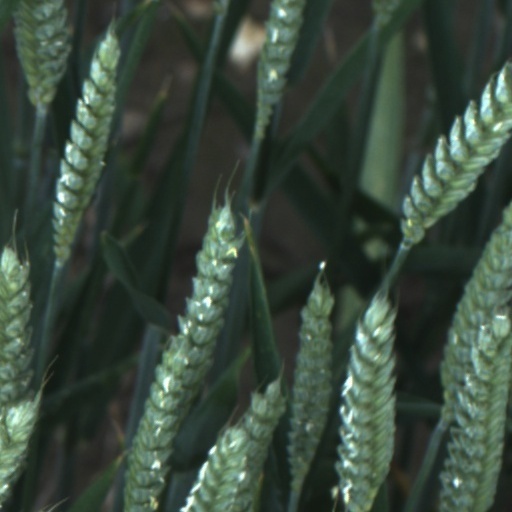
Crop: wheat